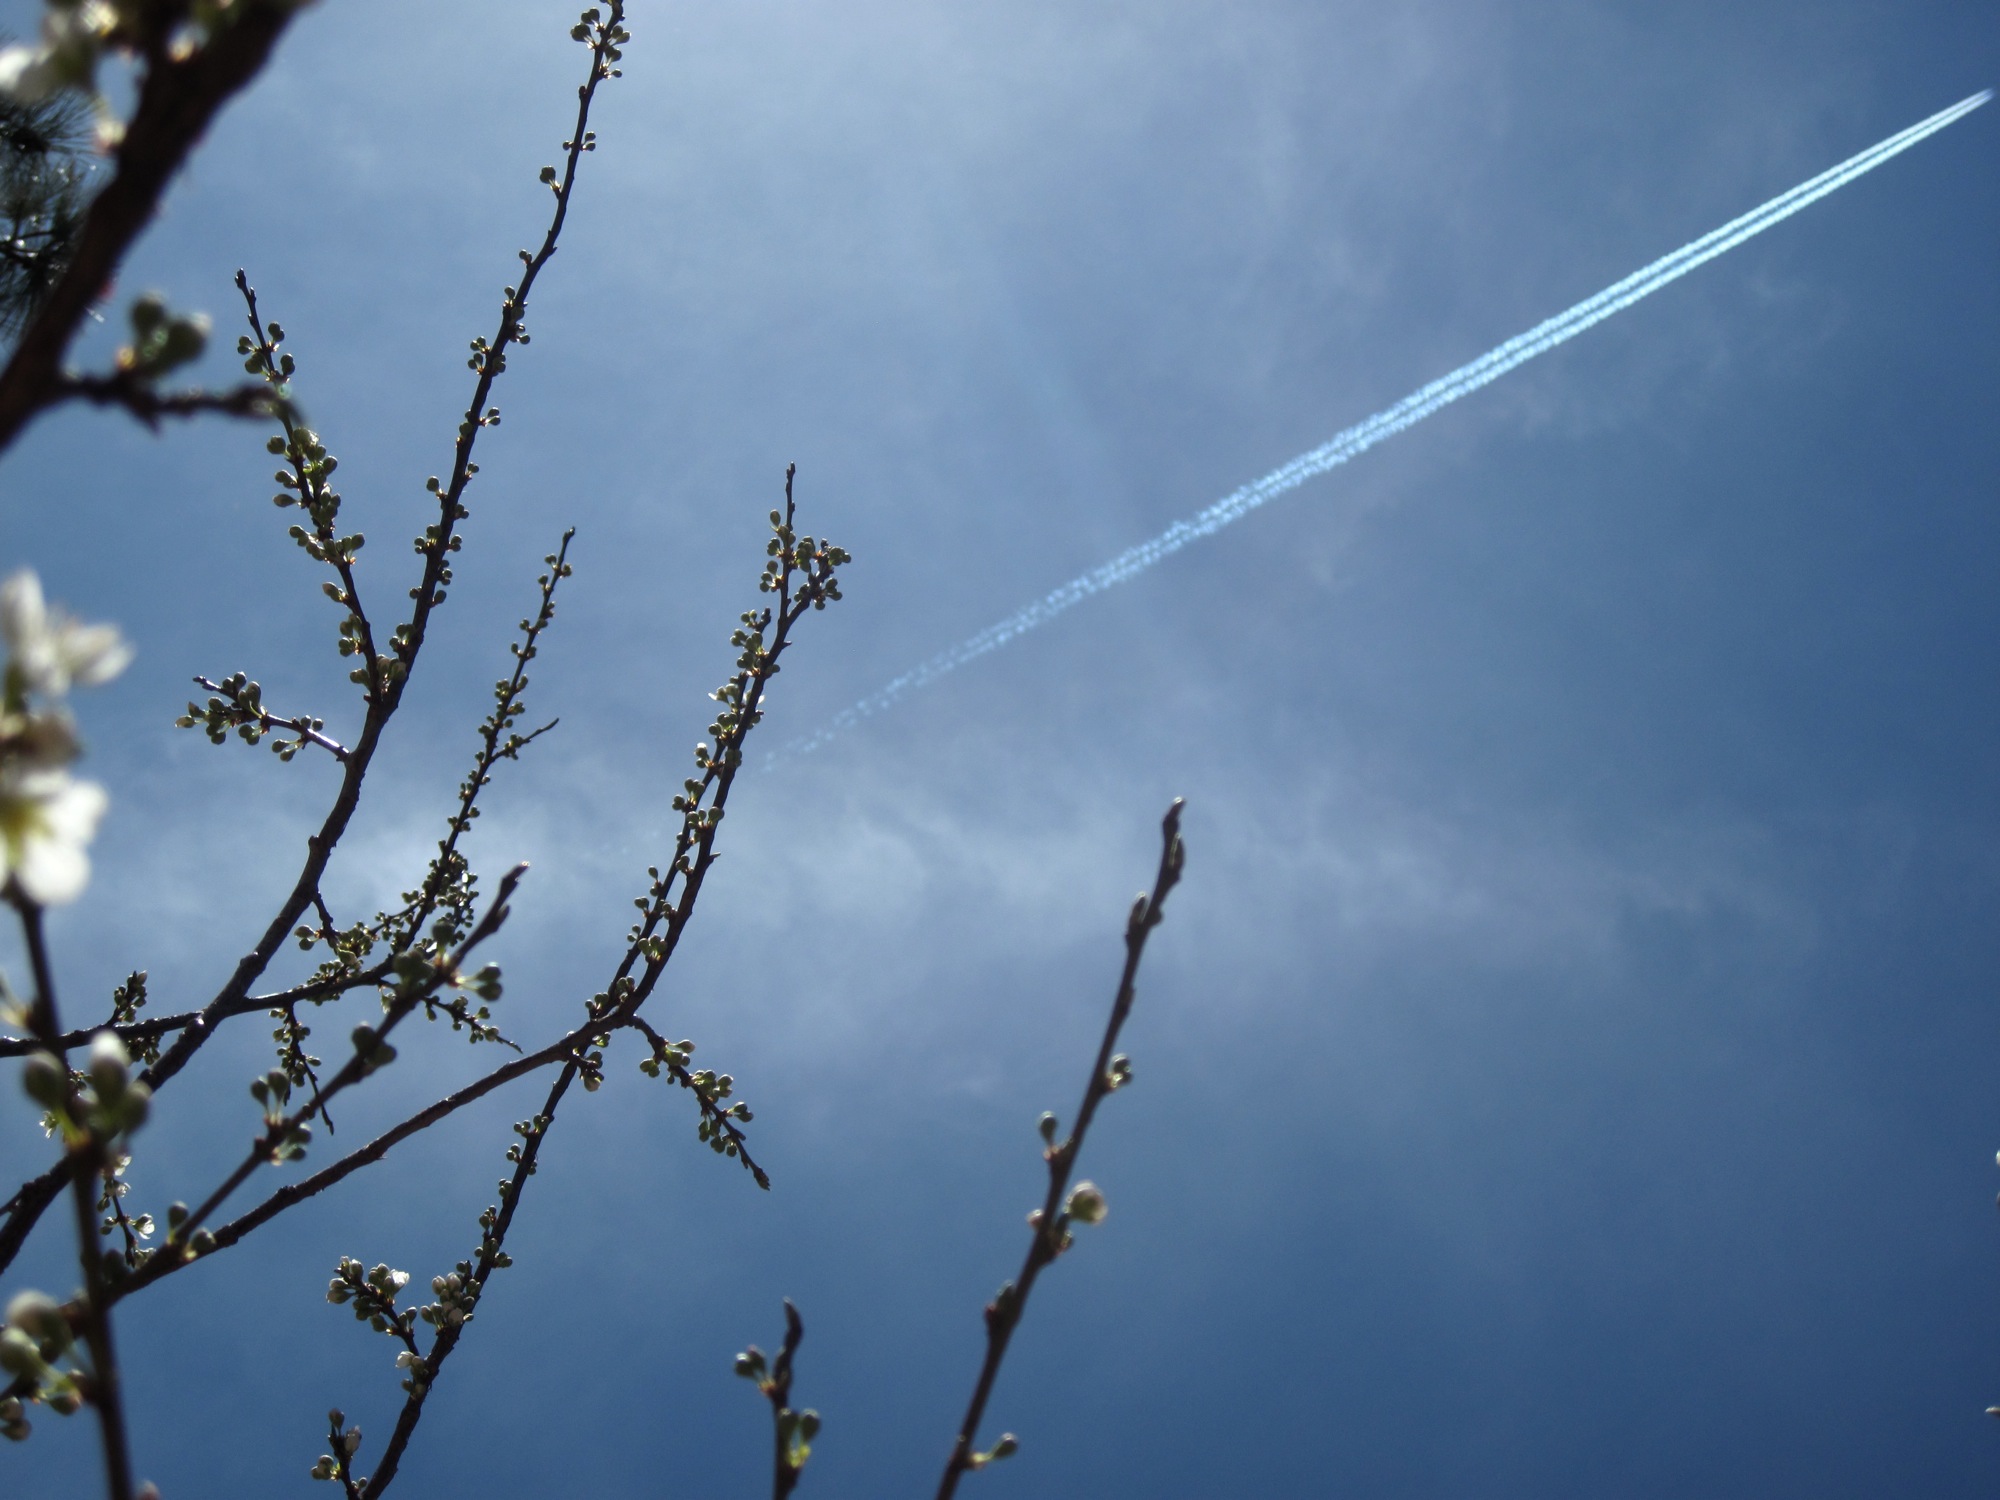
tree, nature, branch, cloud, plant, sky, sunlight, leaf, flower, line, blue, 2009365, inmybackyard, atmosphere of earth